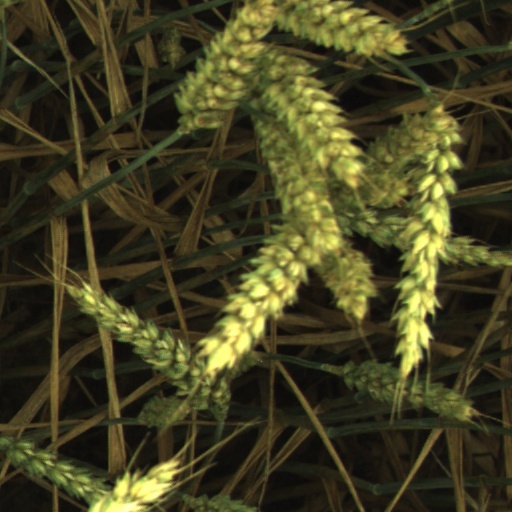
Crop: wheat